Polinices

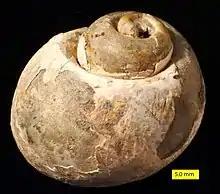
"Polinices galianor" from the Pliocene of San Diego County, California.

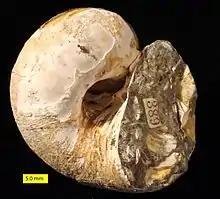
"Polinices galianor" umbilicus; Pliocene of San Diego County, California.

Polinices is a genus of predatory sea snails, marine gastropod molluscs in the subfamily Polinicinae of the family Naticidae, commonly known as moon snails.